The Grasshopper (short story)

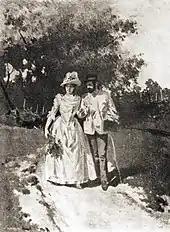
"Levitan and Kuvshinnikova" by Alexey Stepanov

Chekhov set out to work on it on 21 November. James N. Loehlin writes that the story was influenced by Chekhov's earlier story "A Misfortune", which likewise told a tale of adultery. On 30 November he sent Tikhonov the manuscript of the story, originally titled "The Great Man" (Великий человек, Velikiy chelovek). In an accompanying note he wrote: "Hereby I send you a little touching novel for a family reading. That's the promised 'Ordinary People', but now re-named." This new title apparently did not satisfy him. After having read the proofs, he wrote Tikhonov on 14 December: "Really, I don't know what to do with my story's title. 'The Great Man' does not appeal to me at all... Call it 'The Grasshopper'... and don't forget to change it!"